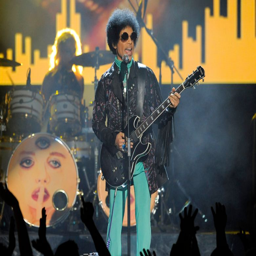
file -- in this file photo , rock artist performs at awards .